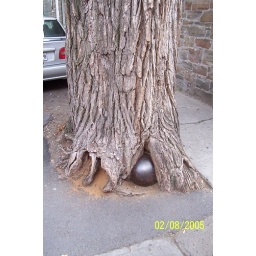
Canon ball at the base of a tree in Quebec